Isabel de Bolebec

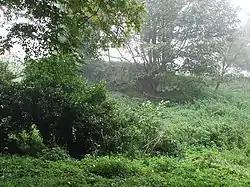
Bolebec Castle mound, Whitchurch, Buckinghamshire

Isabel de Bolebec, Countess of Oxford (c. 1164 – 2 or 3 February 1245), was the eldest daughter and co-heiress of Hugh de Bolebec II, Lord of Whitchurch, Buckinghamshire, and his wife, Margaret de Montfichet. She married Robert de Vere, 3rd Earl of Oxford, and was a benefactress of the Order of Friars Preacher (Dominicans) in England.